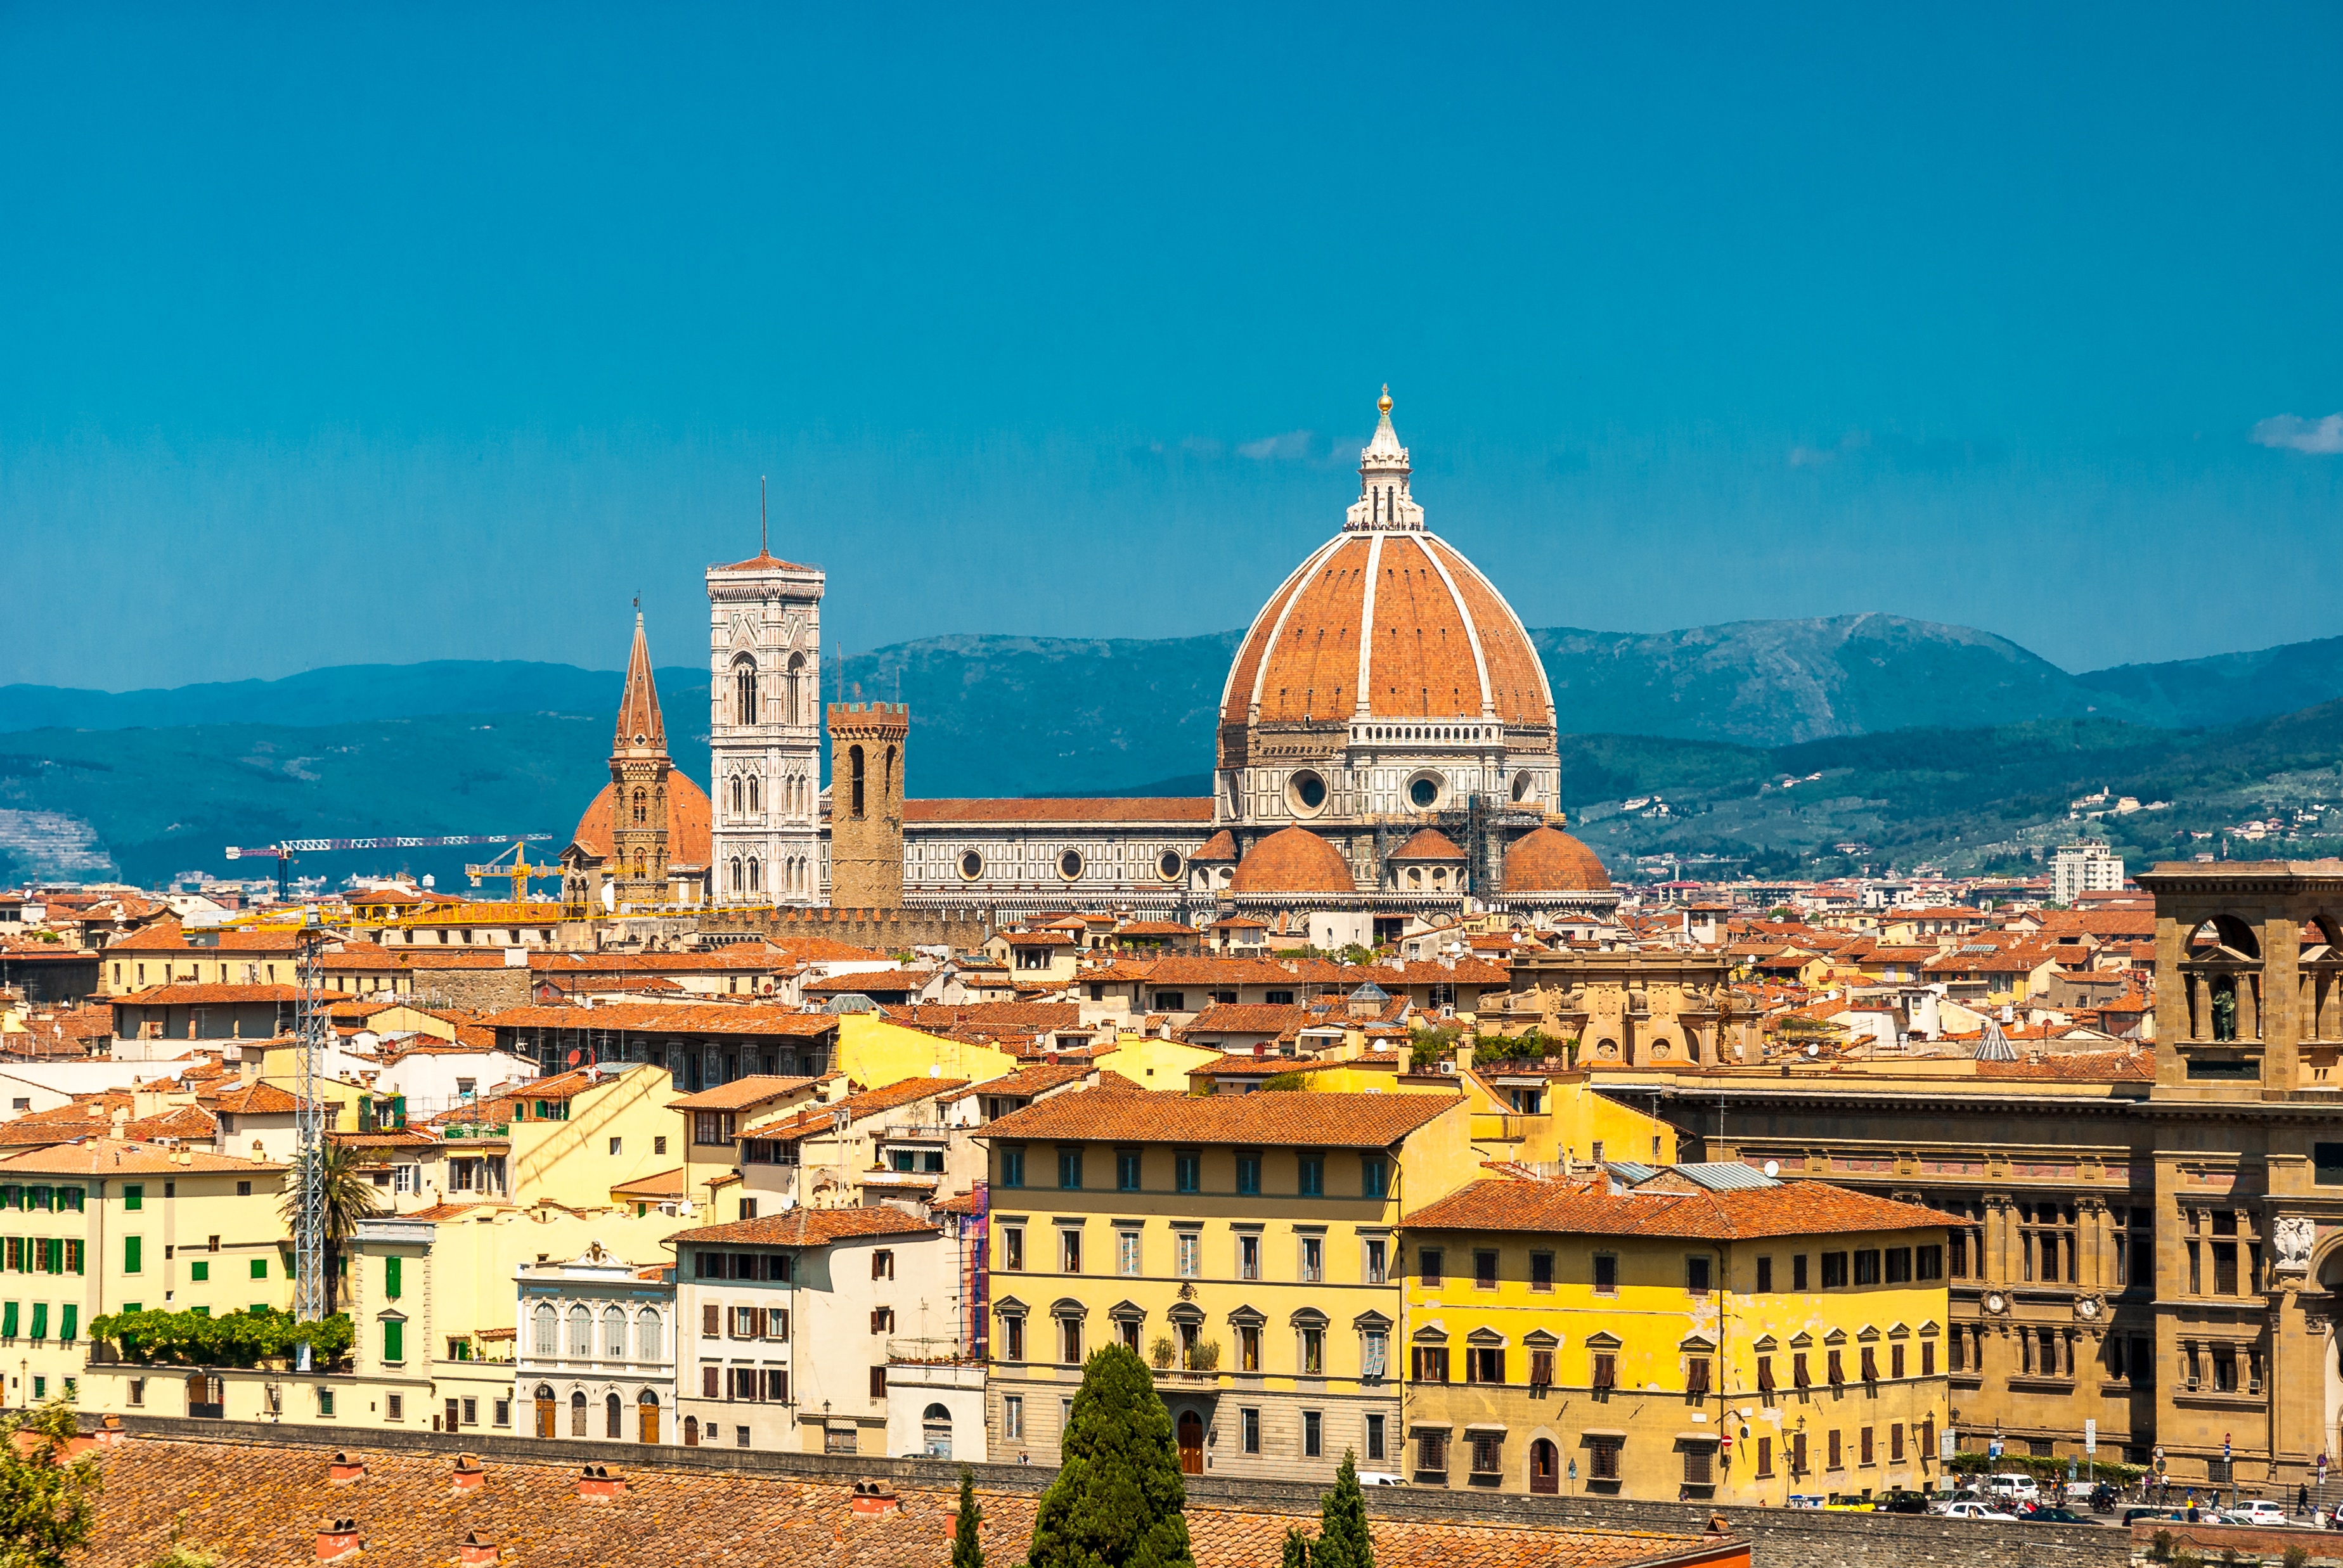
landscape, nature, sky, town, view, building, palace, city, cityscape, panorama, summer, vacation, travel, weather, holiday, landmark, blue, church, tourism, heat, place of worship, clouds, temple, holidays, monastery, florence, the sun, the stones, unesco world heritage site, historic site, ancient history, human settlement